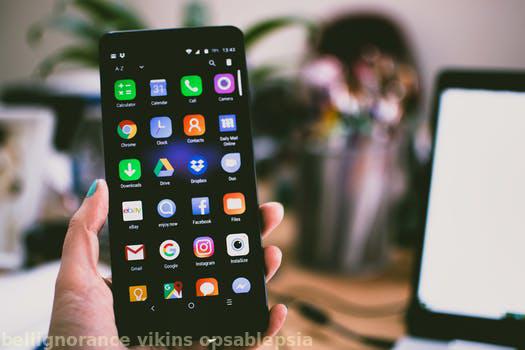
Label: Watermark